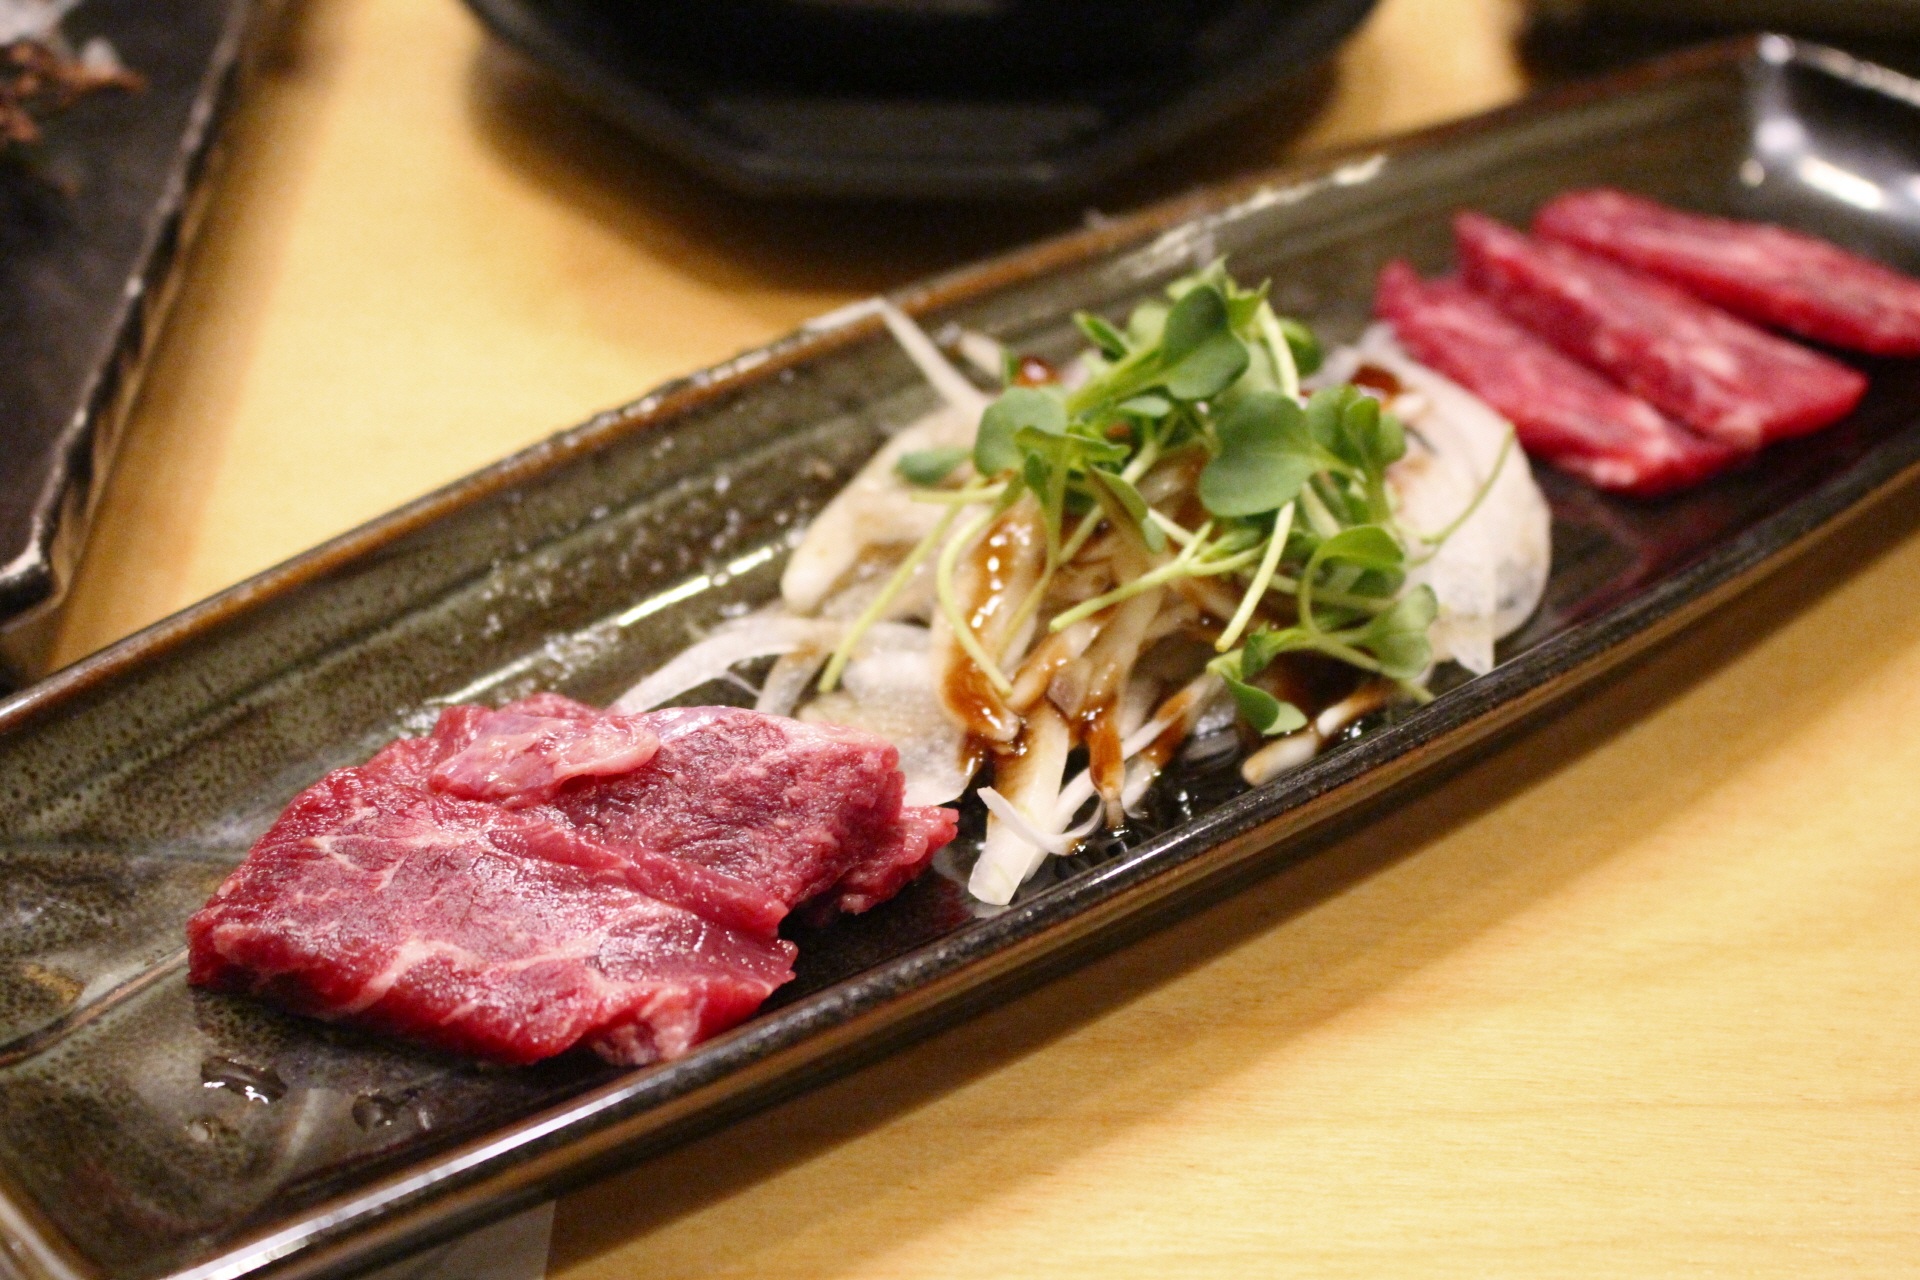
dish, meal, food, meat, lunch, cuisine, beef, steak, asian food, japanese cuisine, yakiniku, kobe beef, samgyeopsal